District of Columbia home rule

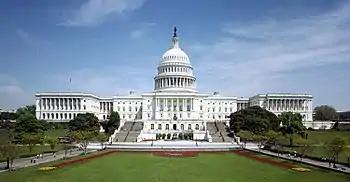
The United States Congress has ultimate authority over the District.

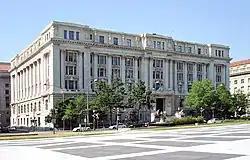
The John A. Wilson Building is home to the mayor and the 13 members of the Council of the District of Columbia.

District of Columbia home rule is the District of Columbia residents' ability to govern their local affairs. The District is the federal capital; as such, the Constitution grants the United States Congress exclusive jurisdiction over the District in "all cases whatsoever".